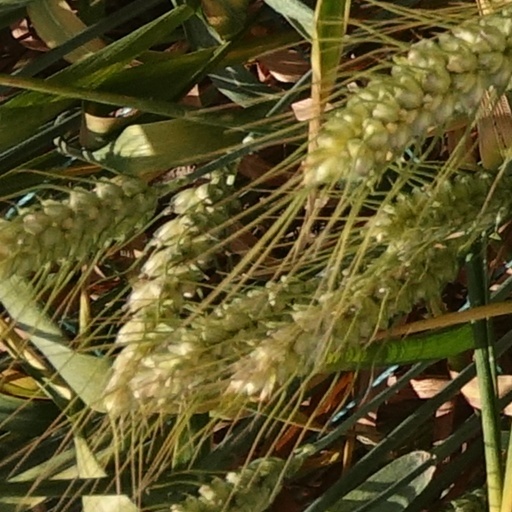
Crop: wheat